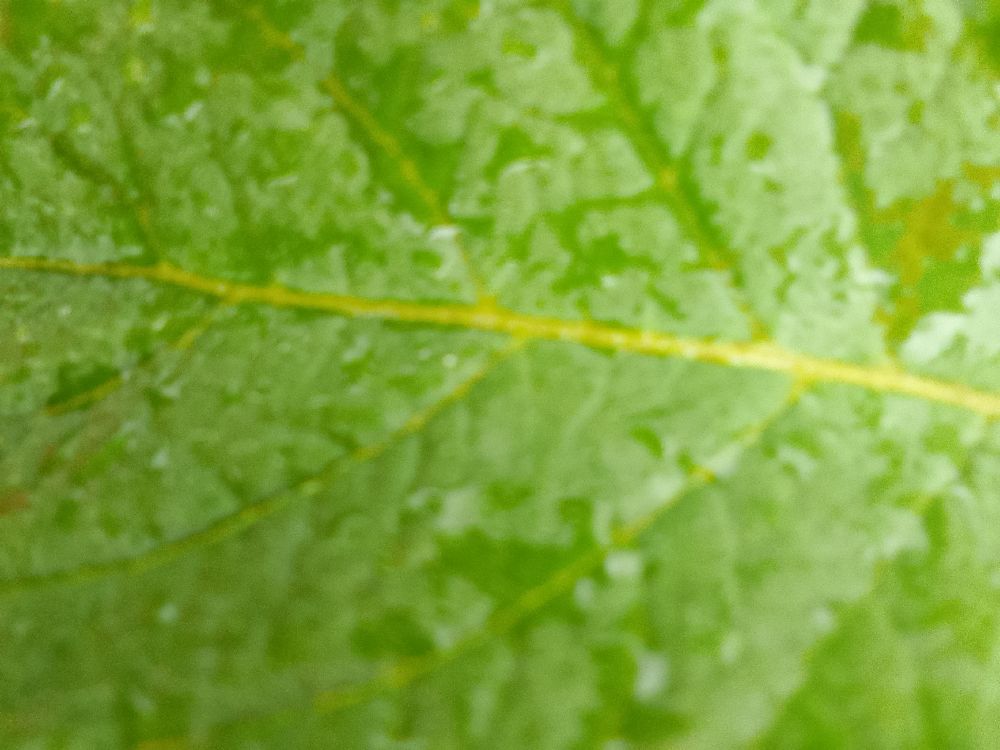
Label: Healthy